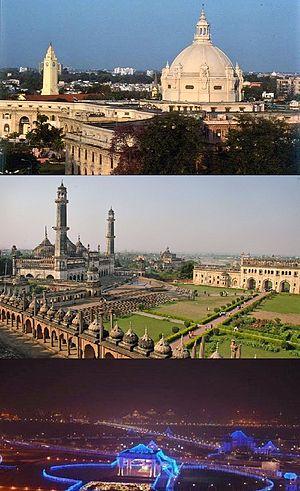
Lucknow est la capitale de l'État de l'Uttar Pradesh en Inde. Elle est également la capitale de l'une des 18 divisions territoriales de cet État et du district de Lucknow.